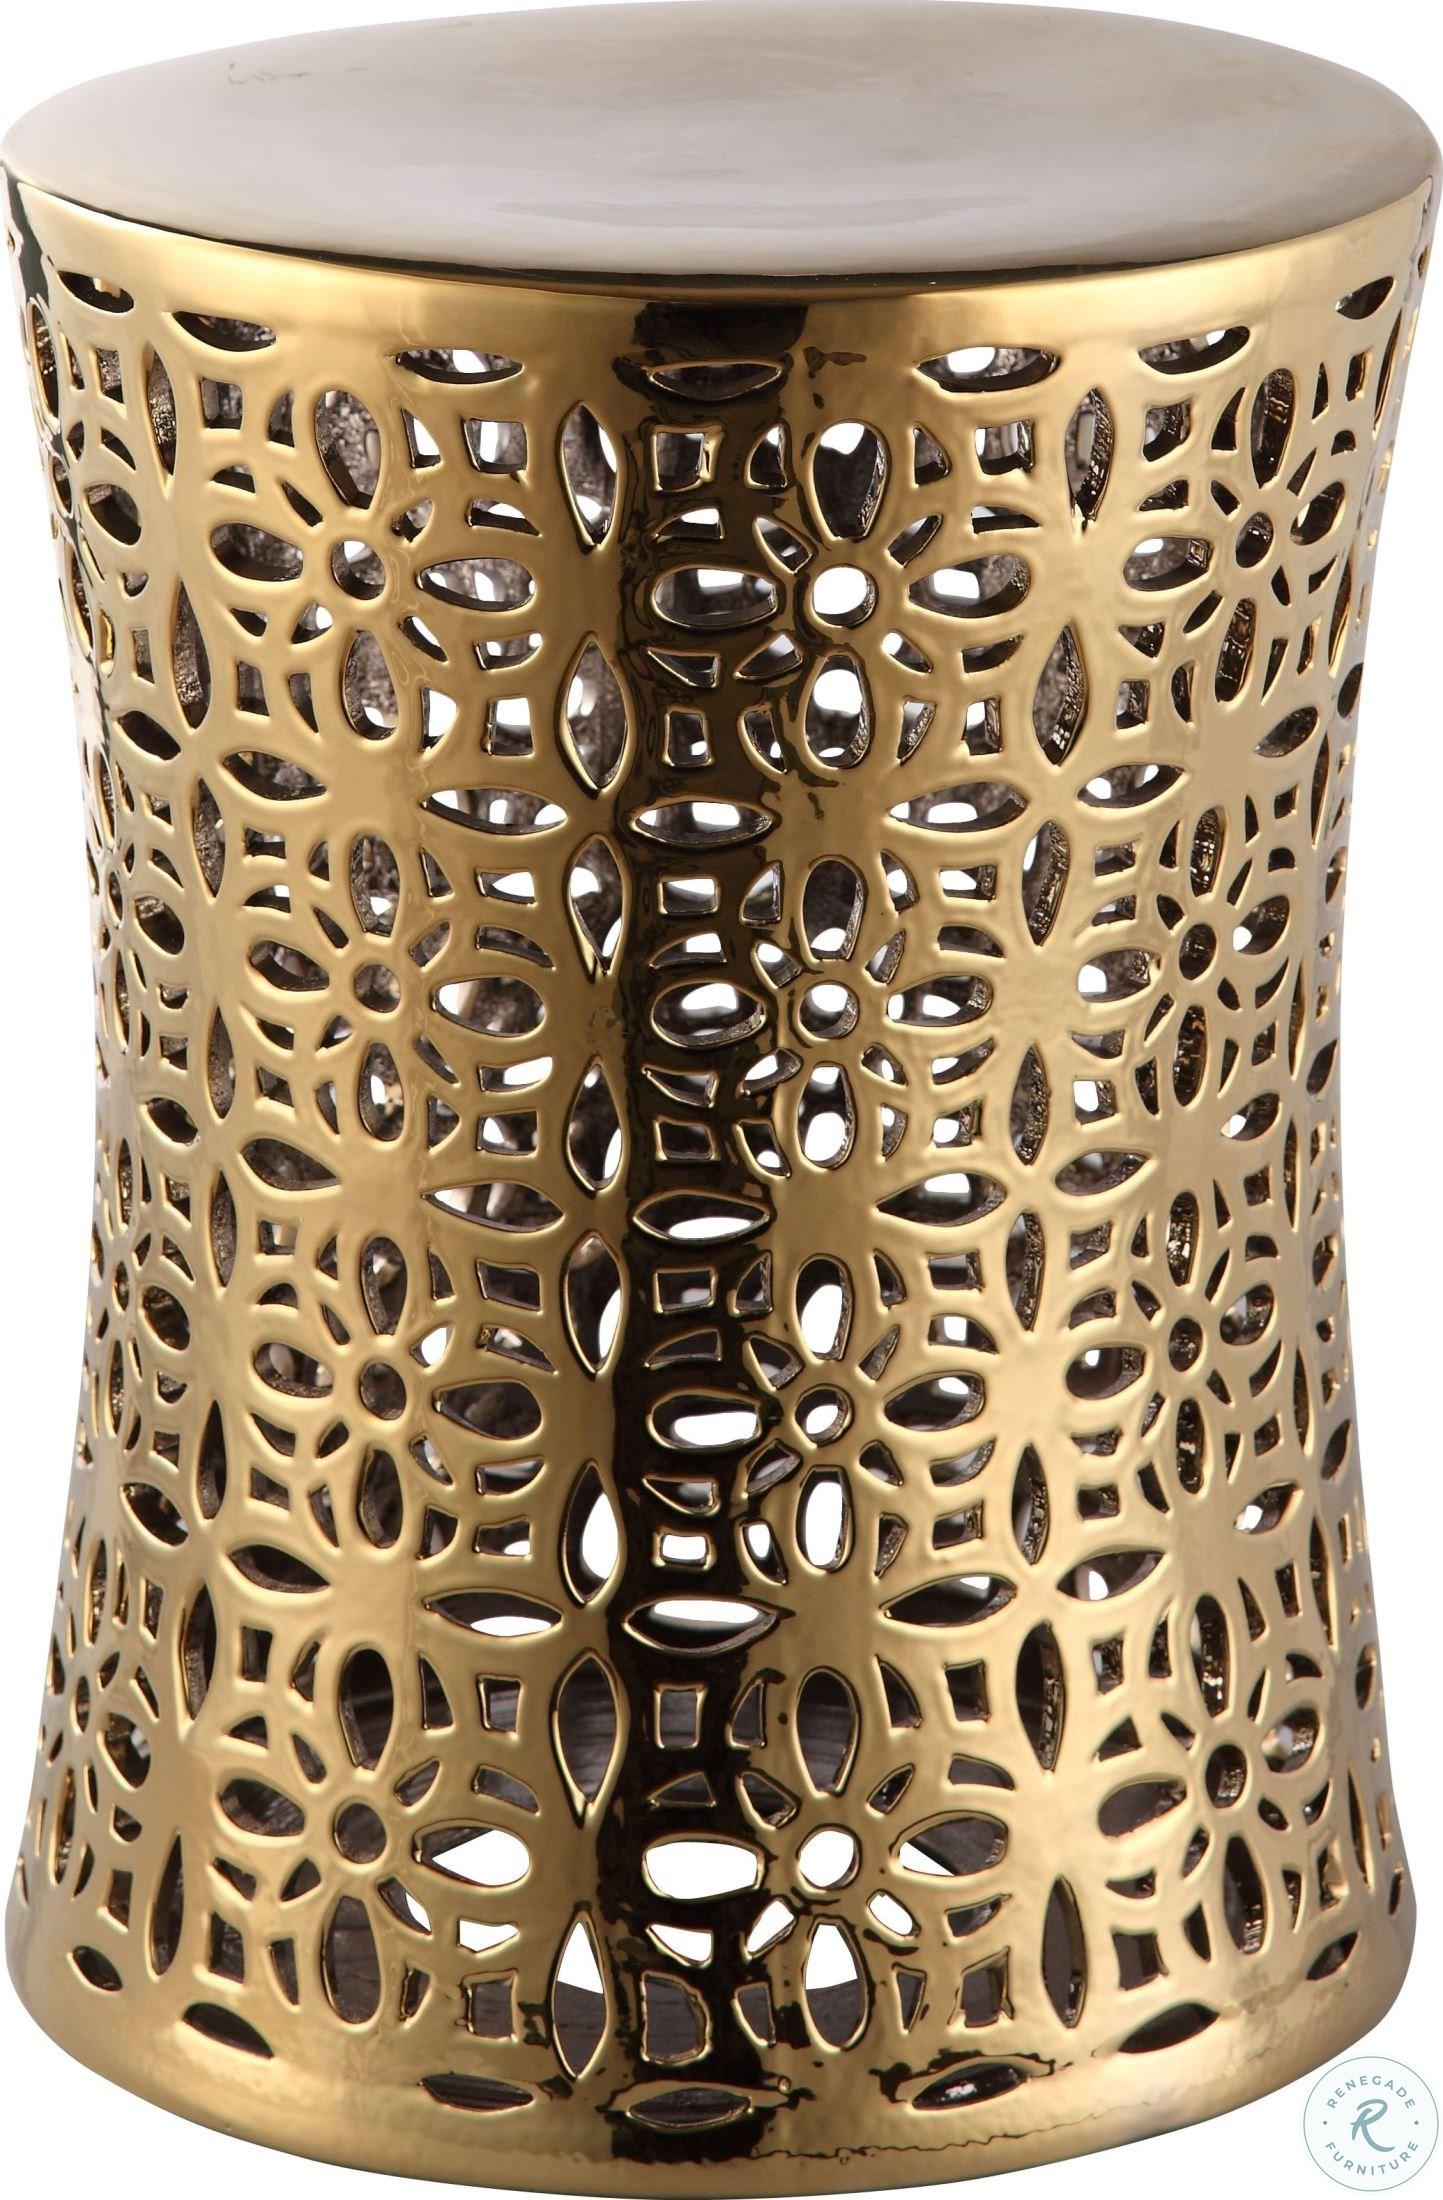
Category: Stools
Style: Industrial